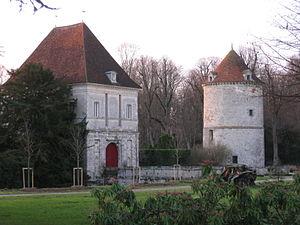
Château de La Houssaye-en-Brie (donjon et pigeonnier). (Seine-et-Marne, région Île-de-France).
La Houssaye-en-Brie est une commune française située dans le département de Seine-et-Marne en région Île-de-France.
Le château de La Houssaye est situé sur la commune de La Houssaye-en-Brie, dans le département de Seine-et-Marne.